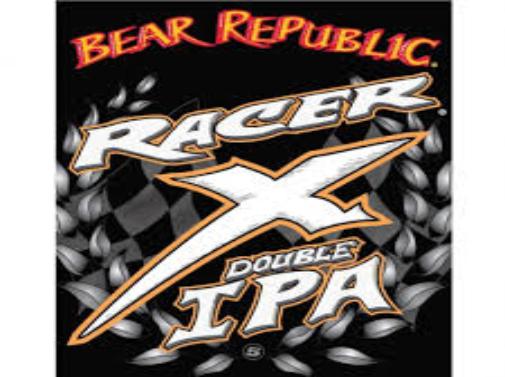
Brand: Bear Republic
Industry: Food